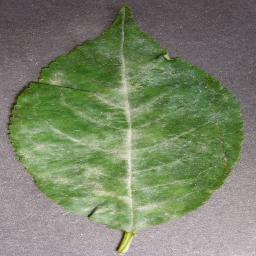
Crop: cherry
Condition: (including_sour)_powdery_mildew